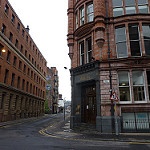
Scene: Outdoor